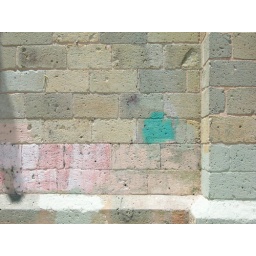
Wall, pink & green paint over graffiti